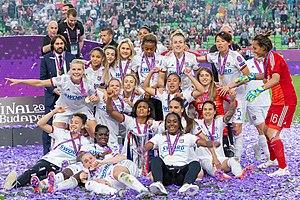
La saison 2018-2019 de la section féminine de l'Olympique lyonnais est la quarante-et-unième saison consécutive du club rhodanien en première division du championnat de France depuis 1978.